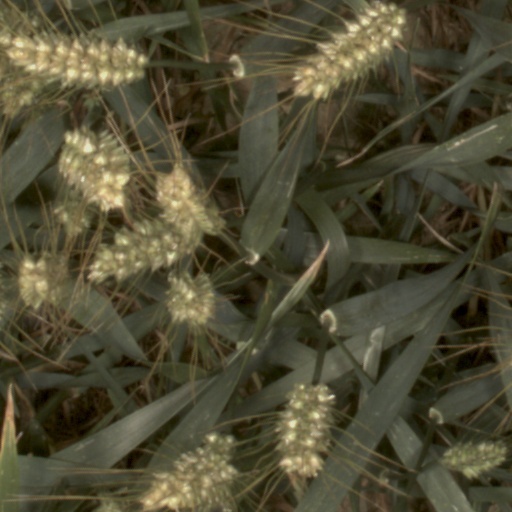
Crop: wheat